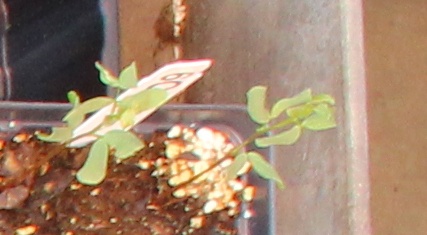
Label: Lentil